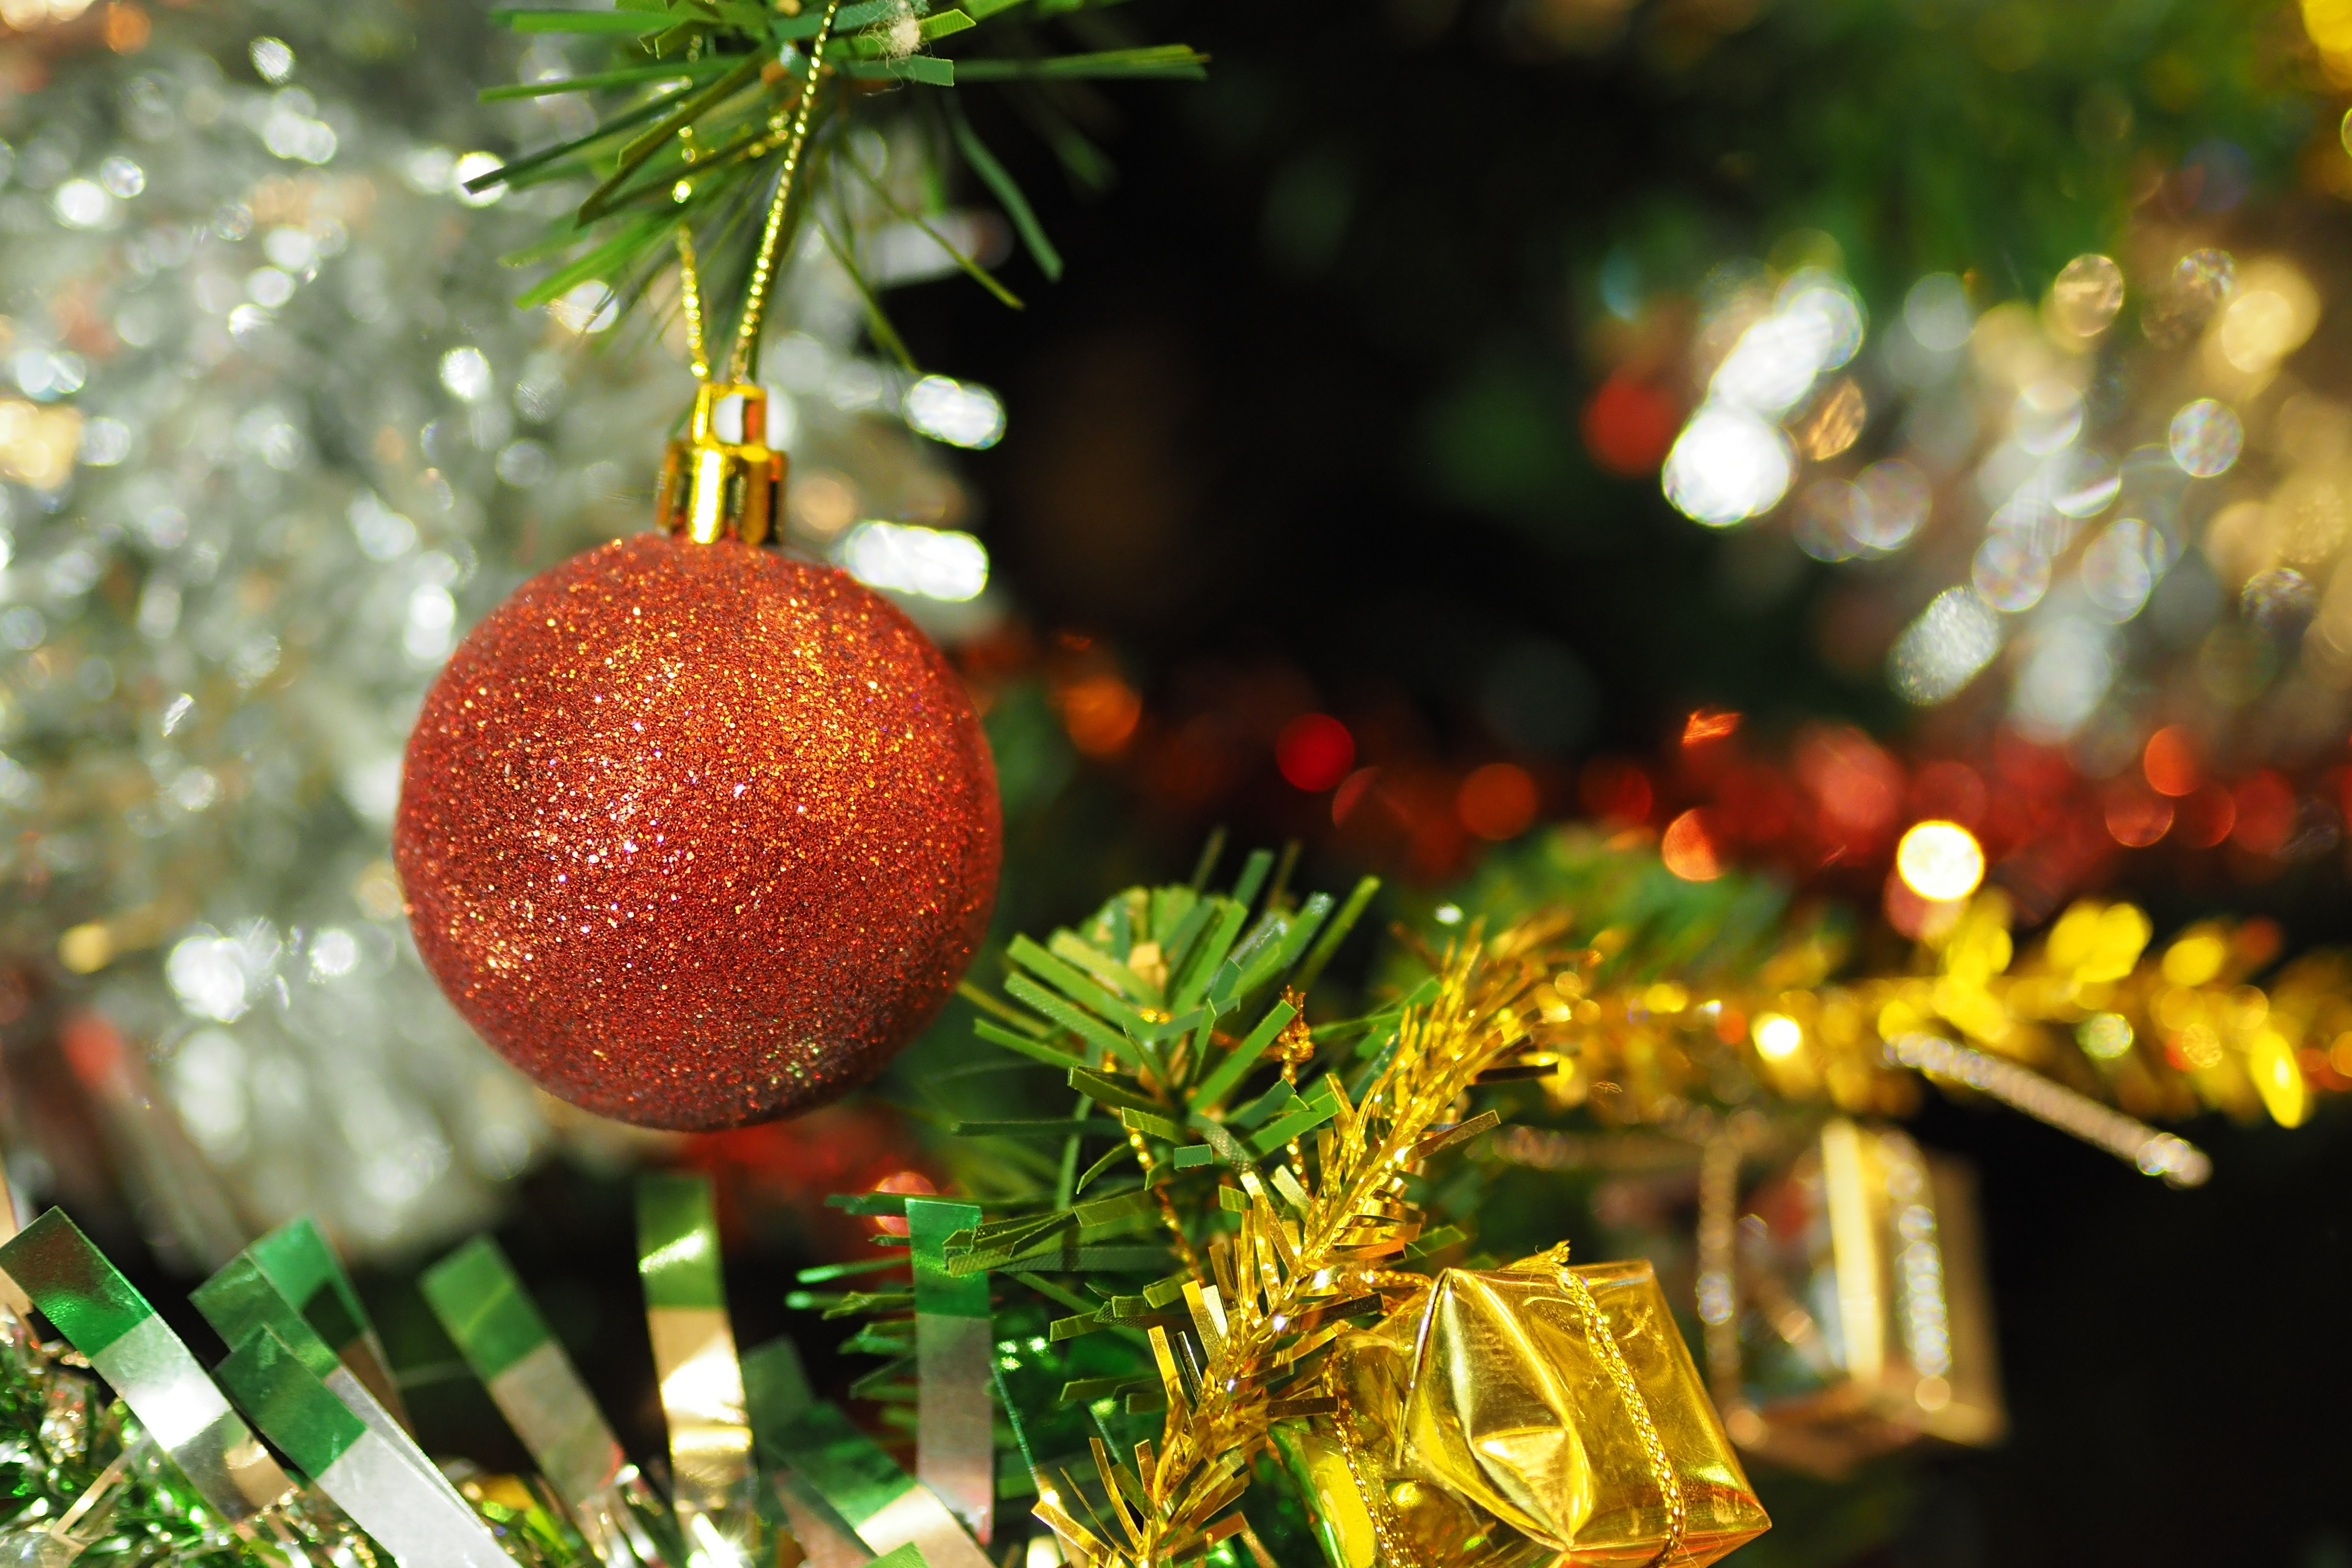
tree, branch, plant, flower, celebration, carnival, produce, autumn, holiday, christmas, fir, christmas tree, christmas decoration, festival, happiness, ball, funny, decorate, merry christmas, new year's eve, the ball, the christmas tree, woody plant